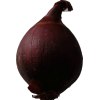
Label: red_onion